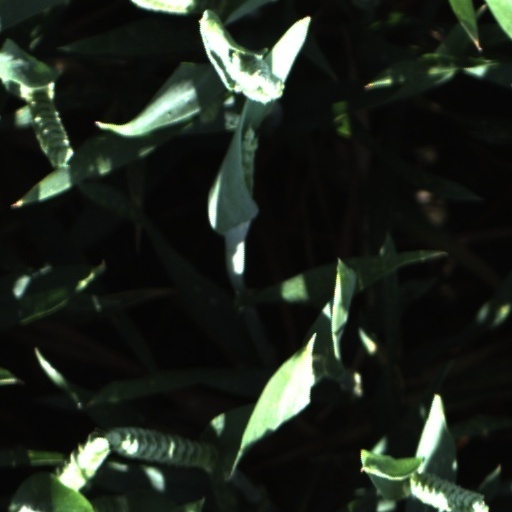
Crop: wheat